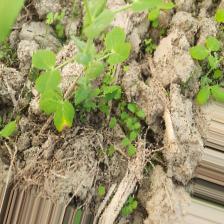
Label: Ascochyta blight